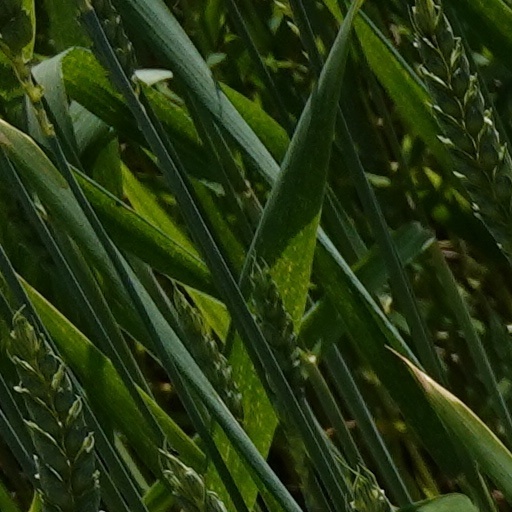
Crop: wheat